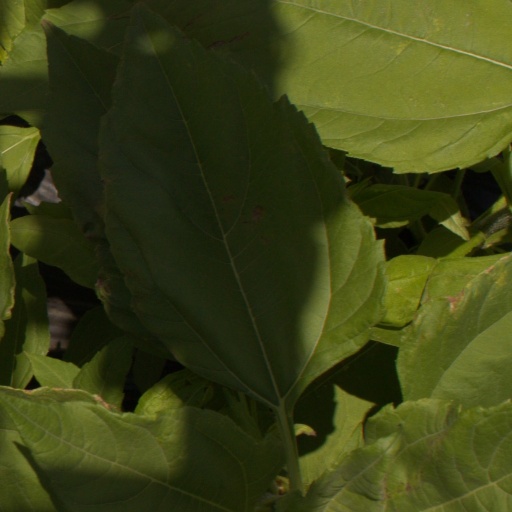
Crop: Jerusalem artichoke